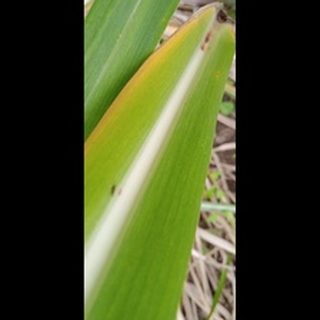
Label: sugarcane_yellow_leaf_disease